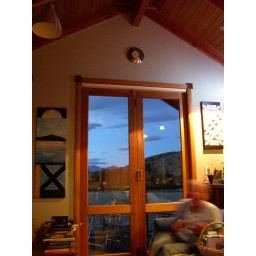
10 o'clock and still blue sky at Al's near Wanaka